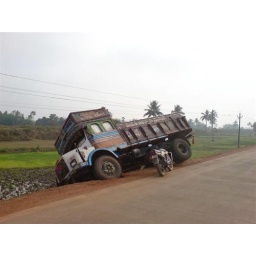
truck off the road near mangalore